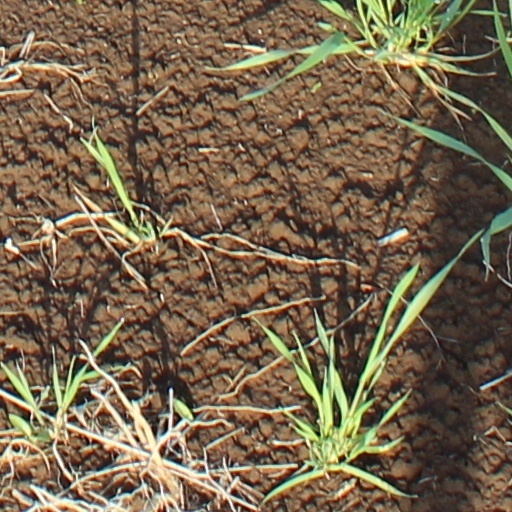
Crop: wheat